Najd Al Miqsar

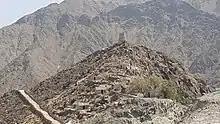
The restored village and watchtower of Al Miqsar at the head of the Wadi Shie.

Najd Al Miqsar is a historical abandoned settlement west of Khor Fakkan in Sharjah, United Arab Emirates (UAE). It sits on top of Wadi Shie mountains and overlooks the city of Khor Fakkan. It is now a heritage village and popular tourist spot, showcasing the past traditional housing lifestyle, local agricultural and community practices.